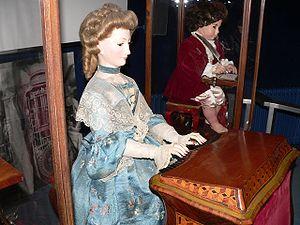
Les automates Jaquet-Droz, mus�e d'Art et d'Histoire de Neuch�tel
Parmi les nombreux automates réalisés par la famille Jaquet-Droz, les automates Jaquet-Droz désignent trois pièces fabriquées par Pierre Jaquet-Droz, son fils Henri-Louis et Jean-Frédéric Leschot entre 1767 et 1774 : la musicienne, le dessinateur et l'écrivain. Les trois automates sont parfaitement fonctionnels ; ils peuvent être admirés au musée d'art et d'histoire de Neuchâtel en Suisse, et une démonstration de leur fonctionnement est faite le premier dimanche de chaque mois. On peut les considérer comme de lointains ancêtres des robots modernes.